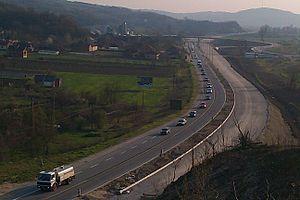
Les routes de Serbie constituent l'épine dorsale des transports en Serbie. Le réseau est constitué de 40 845 km de routes, dont 5 525 km de routes nationales de « catégorie I », 11 540 km de routes nationales de « catégorie II », 23 780 km de routes locales et 963 km d'autoroutes. Le réseau routier est géré par l'entreprise publique "Putevi Srbije".
Le réseau autoroutier serbe est en grande partie à péage. En 2019, ce réseau compte 963 km de route. Depuis le 1ᵉʳ juin 2018, la vitesse est limitée à 130 km/h. La première liaison autoroutière a été inaugurée en 1970, la section dans Belgrade qui fait partie aujourd'hui de l'autoroute A3. Une seconde liaison a été inaugurée 7 ans plus tard entre la 17 Mostar de l'autoroute A3 et la 32 Umčari qui fait partie de l'autoroute A1.
La Route Magistrale 24 est une route nationale de Serbie qui relie entre elles la ville de Batočina passant par Kragujevac jusqu'à la ville de Kraljevo.